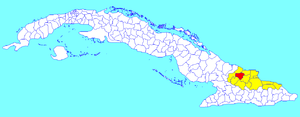
Les provinces de Cuba sont divisées en 168 municipalités ou municipios. Elles ont été créées par la loi nᵒ 1304 du 3 juillet 1976 et réformées en 2010 avec l'absorption de la municipalité de Varadero par celle de Cárdenas et la création de deux nouvelles provinces à compter du 1ᵉʳ janvier 2011 : la province d'Artemisa et la province de Mayabeque.